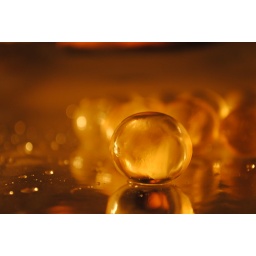
just a golden ball over a laminate paper